Józef Gosławski (sculptor)

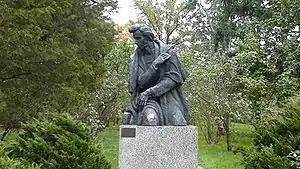
Monument of Frédéric Chopin in Żelazowa Wola (1955/1969)

Józef Gosławski was born in Polanówka, in the Lublin Governorate of Congress Poland, but was brought up Wąwolnica with his parents, two brothers (including younger brother Stanisław Gosławski, who also became a sculptor) and two sisters. He began his artistic education in the Building Crafts School founded by Jan Koszczyc-Witkiewicz in Kazimierz Dolny. After finishing at this school, he passed an exam to the Academy of Fine Arts in Kraków, but he was too young to begin studies. He continued his education in the National Decorative Arts and Artistic Industry School in Kraków. He was influenced by Stanisław Szukalski, but he wasn't a member of the Horned Heart Tribe.